Cycling in the Netherlands

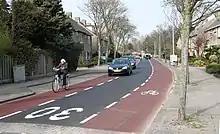
"Fietsstrook" type cycle lanes (red) that may be used by motorists as well when other cars approach from the opposite direction. The cars must use them safely, however, and not crowd out the cyclists.

When enough space is available, larger roads are fitted with a parallel "fietspad" (bike path) that is physically separated—for example by means of a verge, hedge, or parking lane—from the roadway. In most cases, these bike paths are also physically separated from an adjacent footpath.